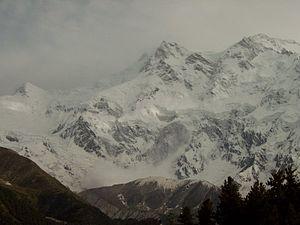
L’expédition allemande au Nanga Parbat de 1937 est la troisième expédition alpine envoyée par l'Allemagne au Nanga Parbat, surnommée « la montagne du destin allemand » par la presse de propagande nazie, après l'expédition meurtrière de 1934. L'objectif de l'expédition est d'atteindre le sommet, alors encore invaincu, après les échecs en 1932 et 1934.